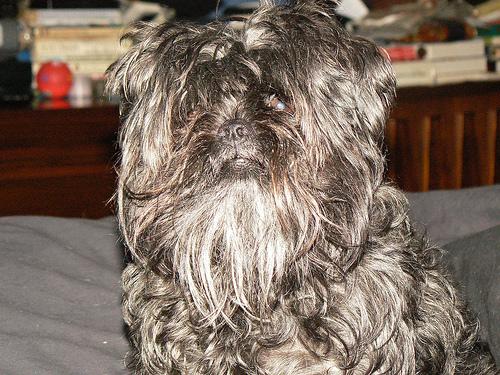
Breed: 200-n000012-affenpinscher